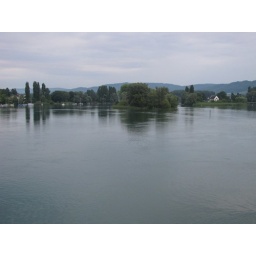
Stein am Rhein, near lake house